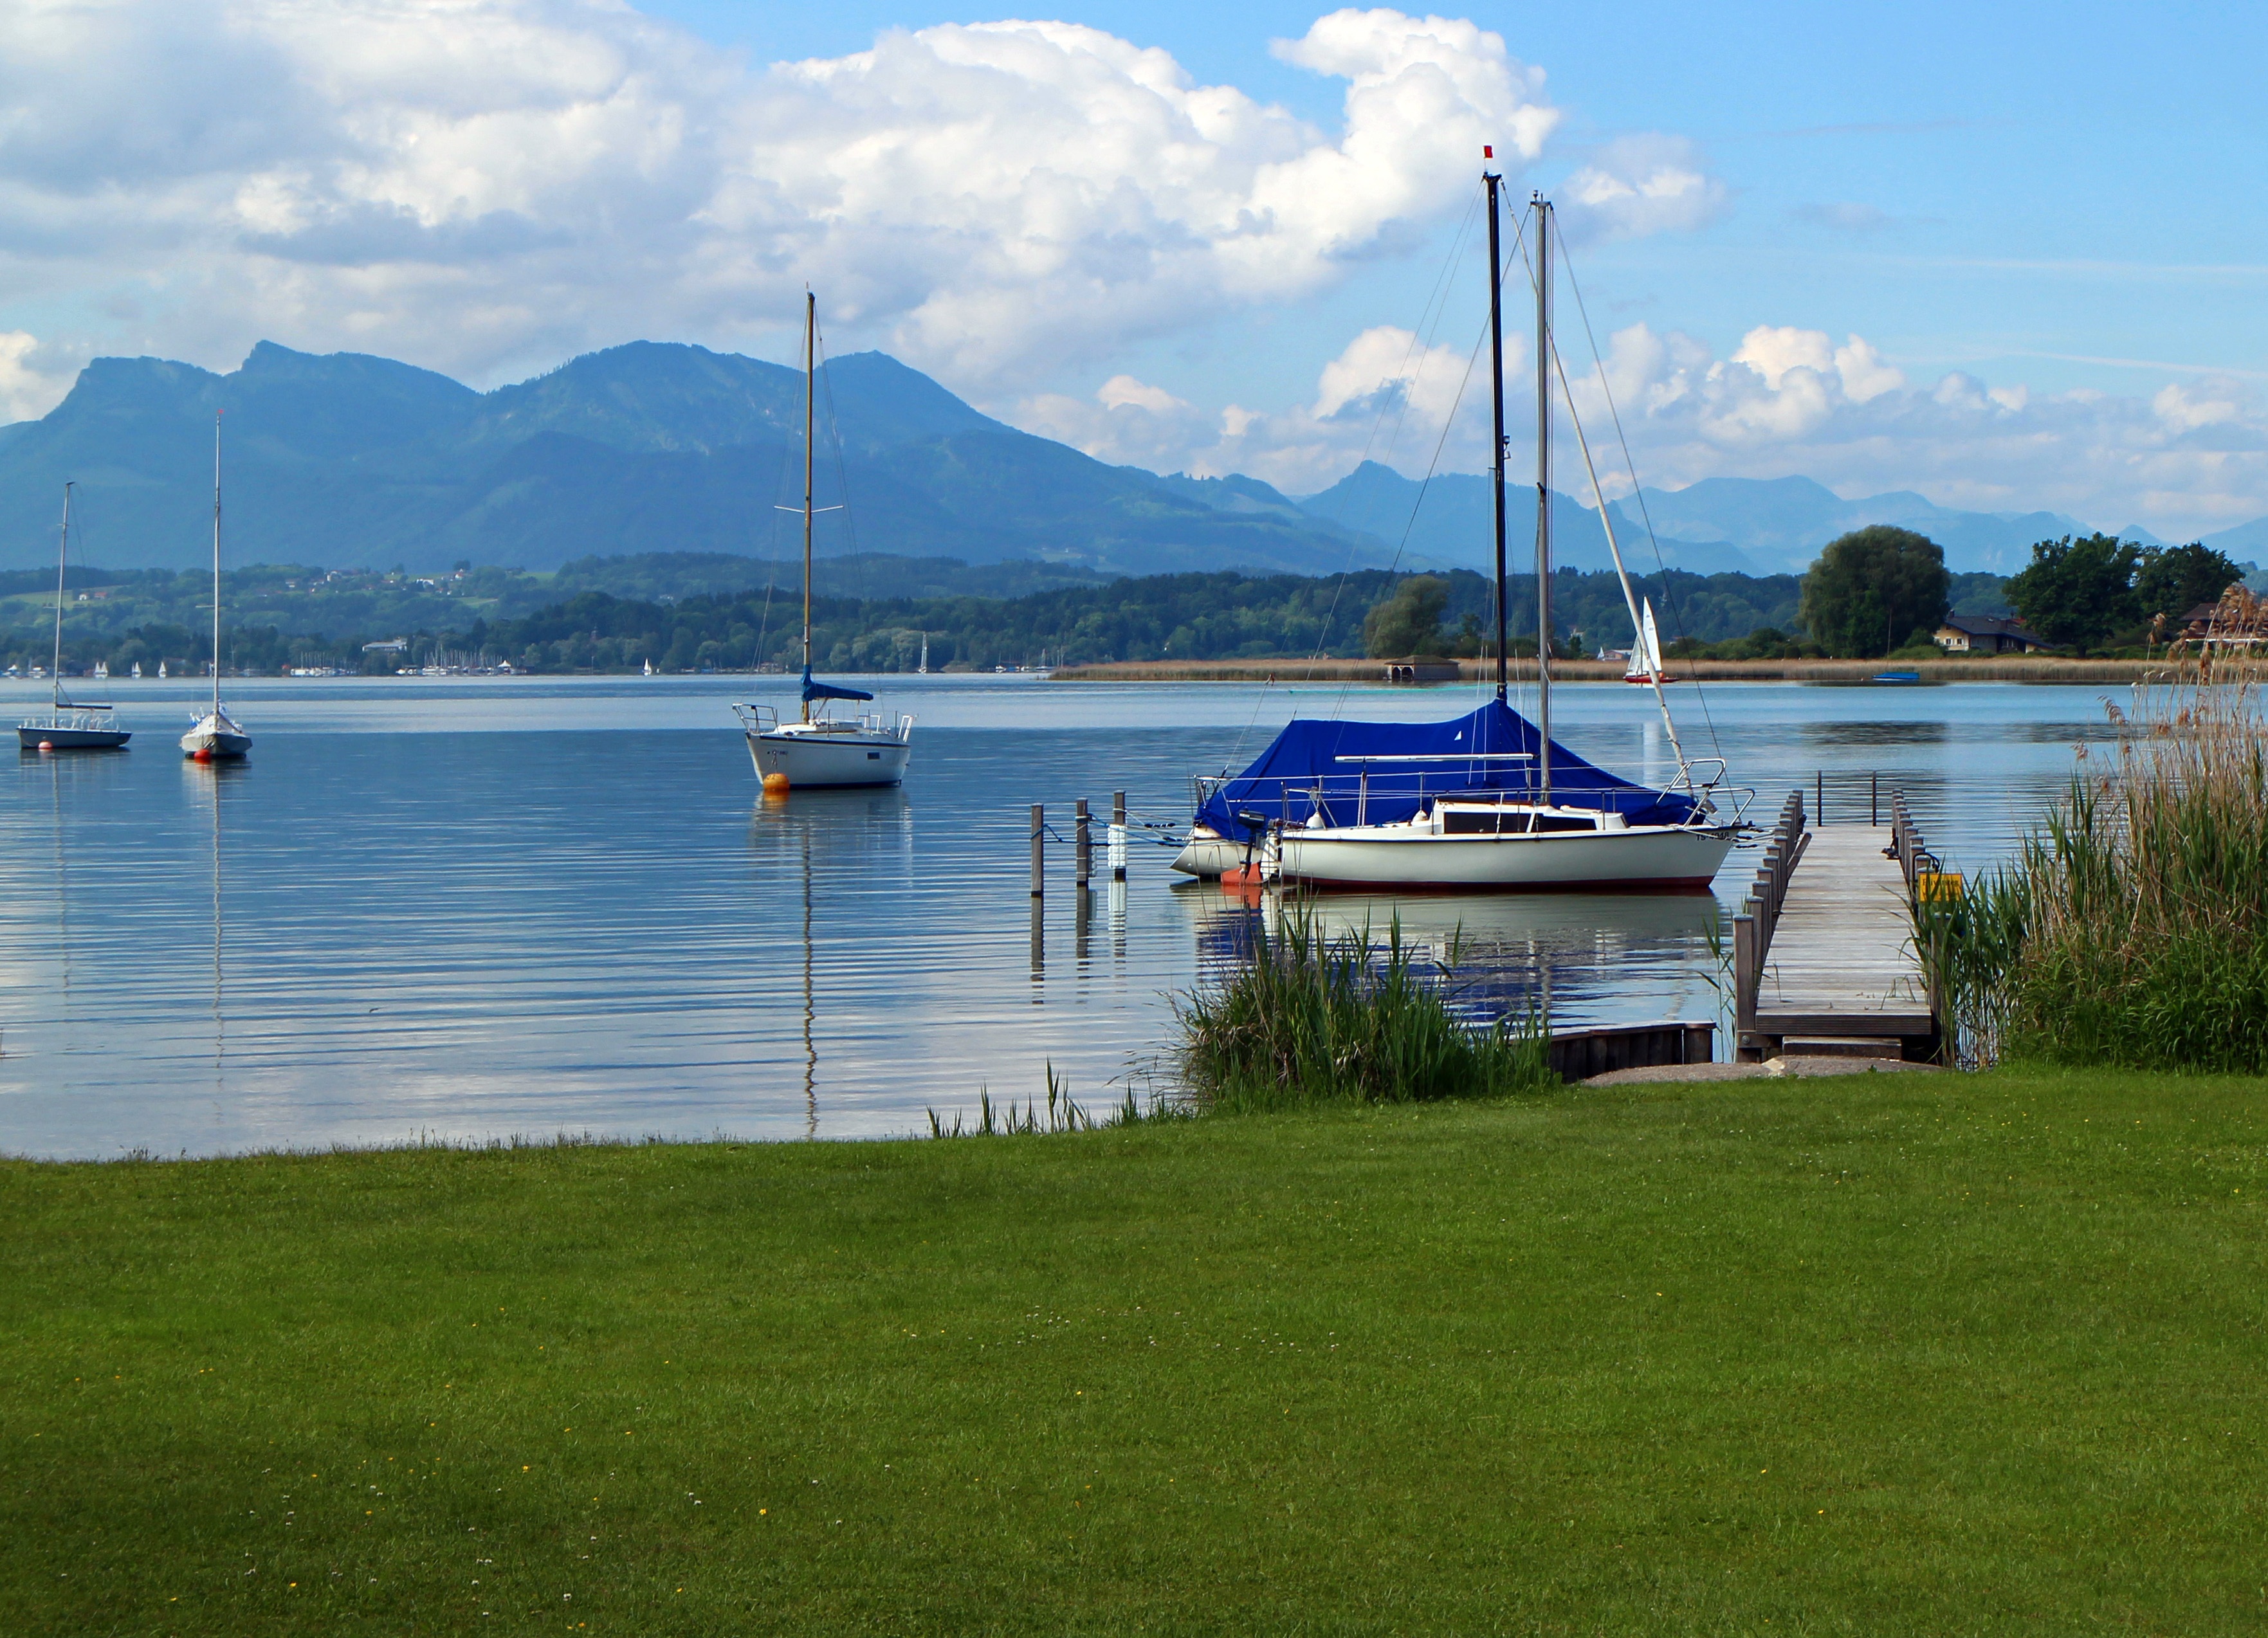
landscape, sea, water, dock, boat, shore, lake, pier, vacation, vehicle, bay, marina, reservoir, port, boating, ships, anchorage, chiemsee, breitbrunn